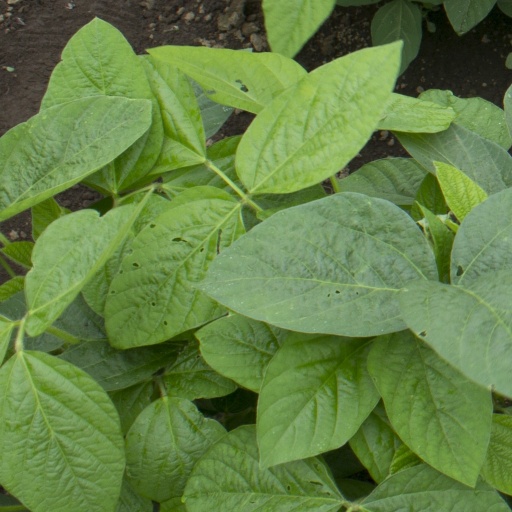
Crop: soybean